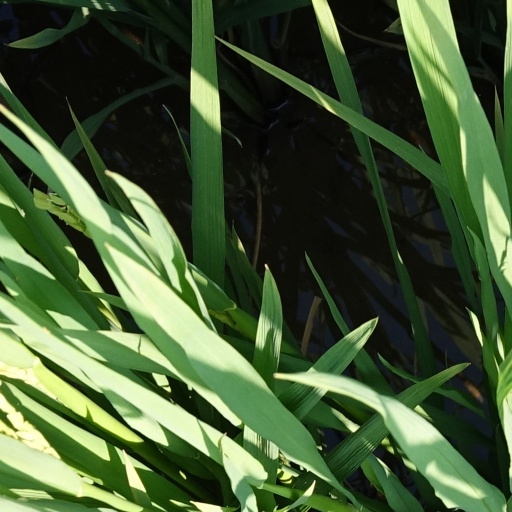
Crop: rice